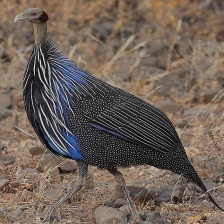
Species: VULTURINE GUINEAFOWL
Scientific name: ACRYLLIUM VULTURINUM